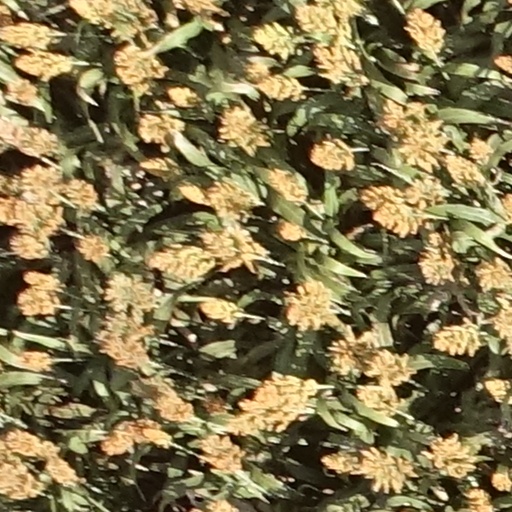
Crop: sorghum